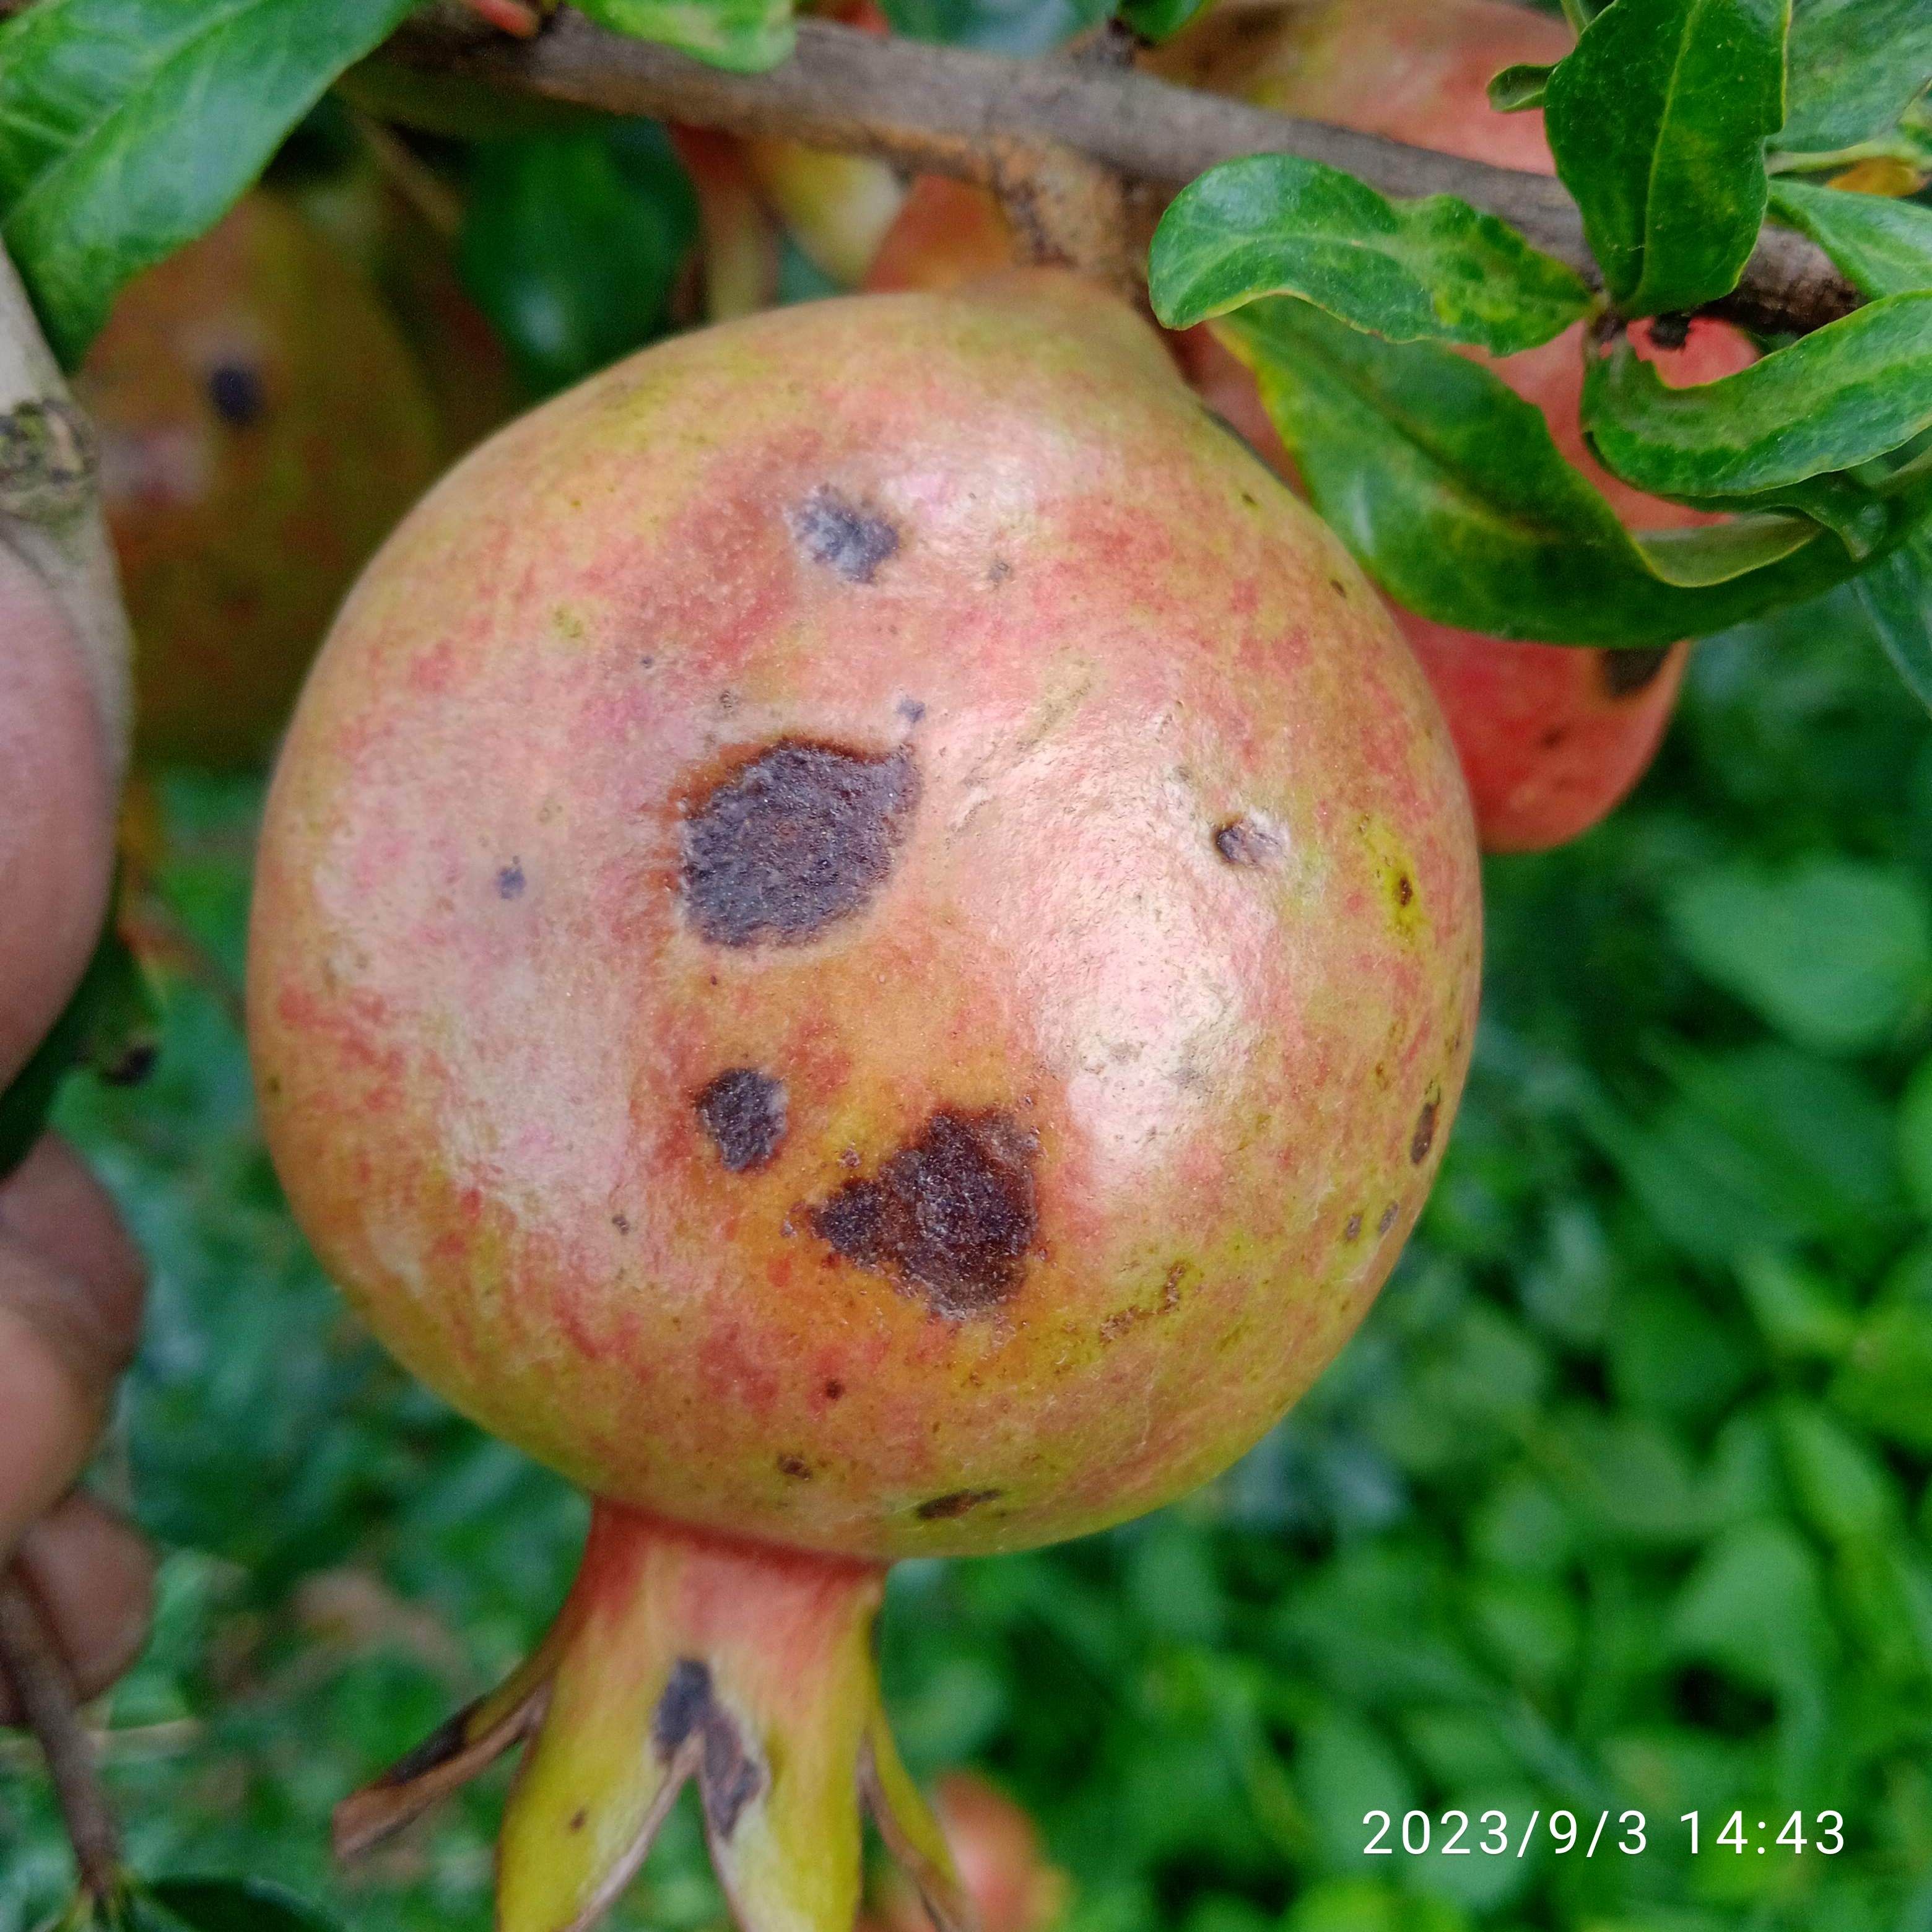
Label: Anthracnose